Wonderful Parliament

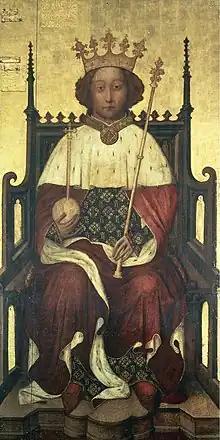
Contemporary portrait of Richard II

The Wonderful Parliament was a session of the English parliament held from October to November 1386 in Westminster Abbey. Originally called to address King Richard II's need for money, it quickly refocused on pressing for the reform of his administration. The King had become increasingly unpopular because of excessive patronage towards his political favourites combined with the unsuccessful prosecution of war in France. Further, there was a popular fear that England was soon to be invaded, as a French fleet had been gathering in Flanders for much of the year. Discontent with Richard peaked when he requested an unprecedented sum to raise an army with which to invade France. Instead of granting the King's request, the houses of the Lords and the Commons effectively united against him and his unpopular chancellor, Michael de la Pole, 1st Earl of Suffolk. Seeing de la Pole as both a favourite who had unfairly benefited from the King's largesse, and the minister responsible for the King's failures, parliament demanded the earl's impeachment.